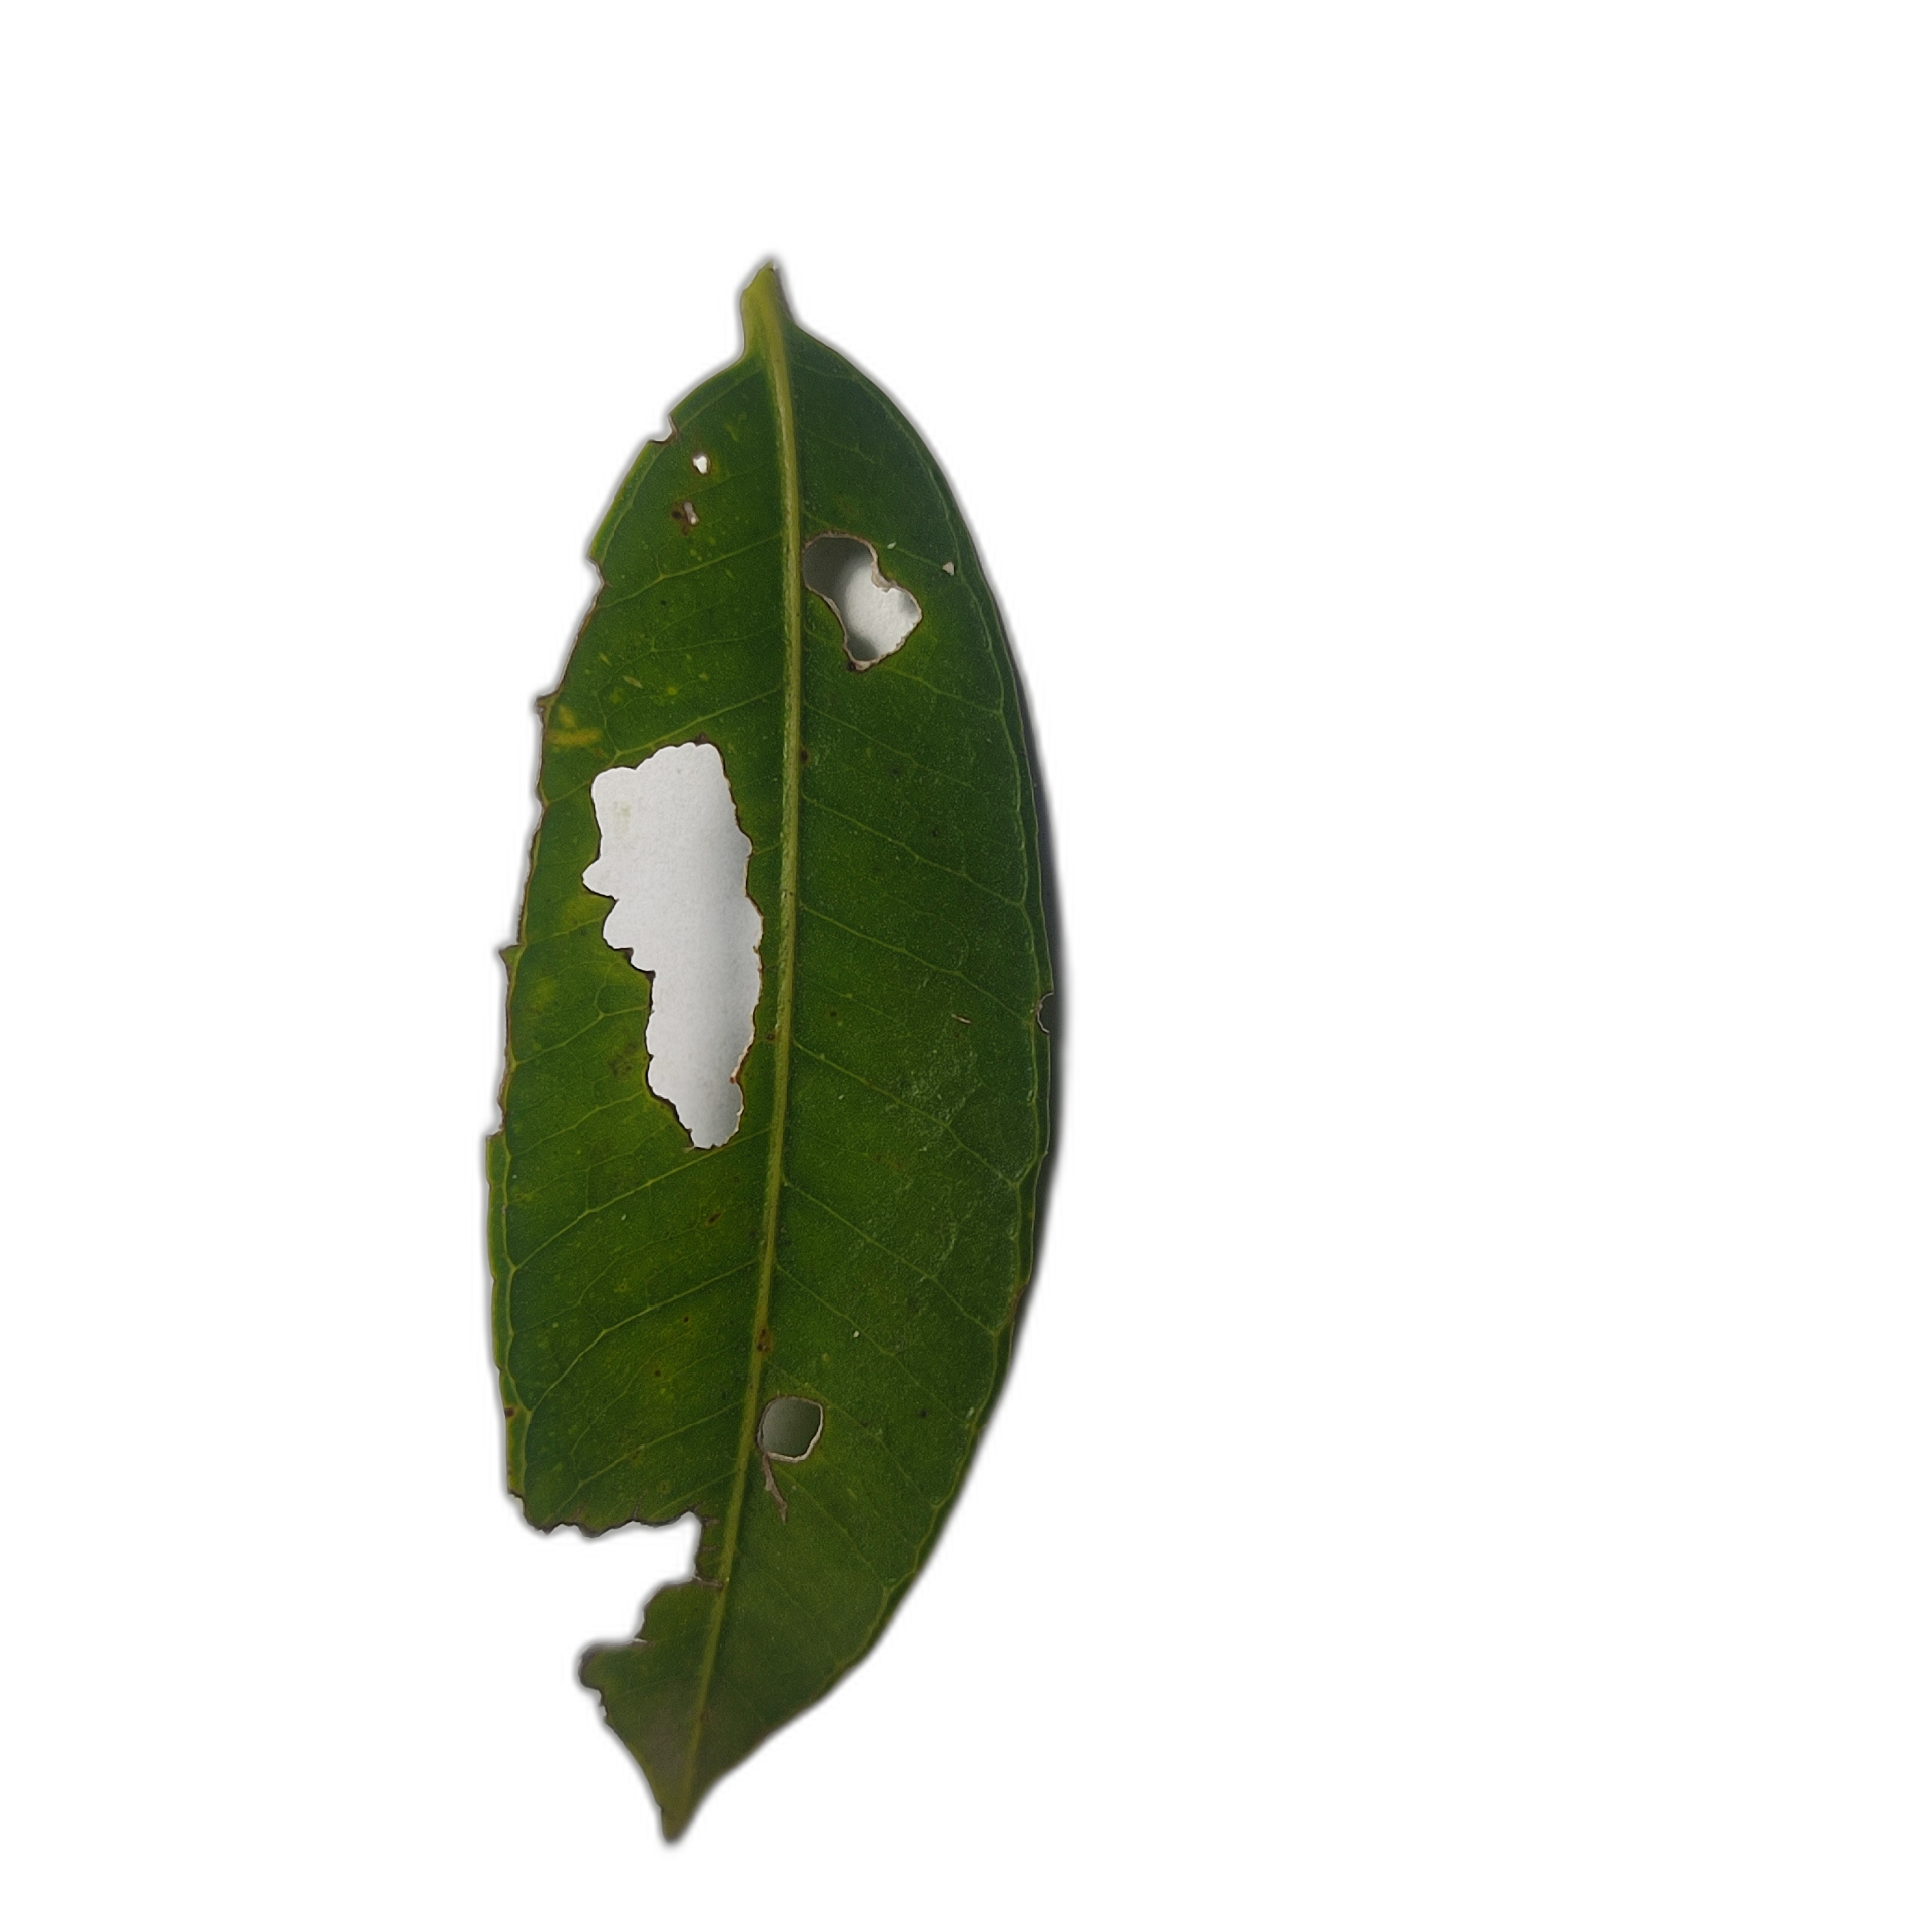
Label: not_healthy